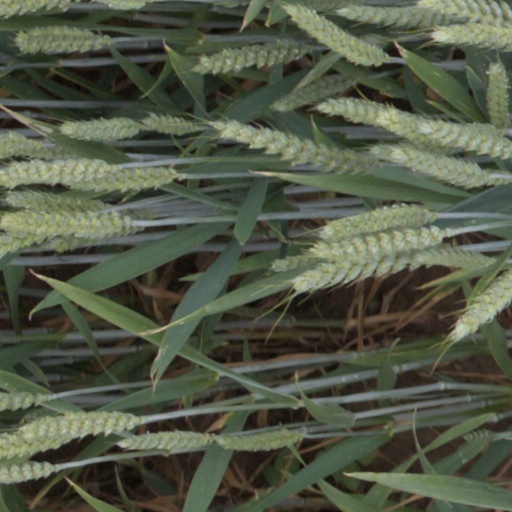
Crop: wheat